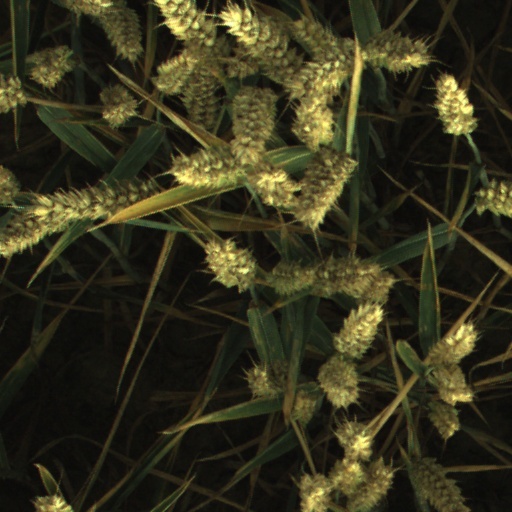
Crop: wheat